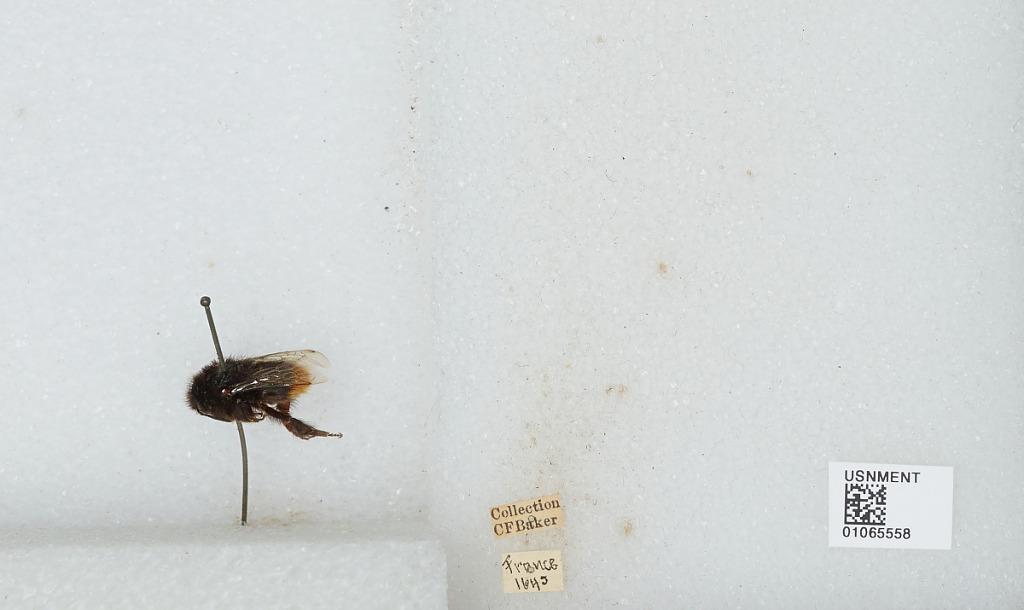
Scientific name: Bombus sp.
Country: France